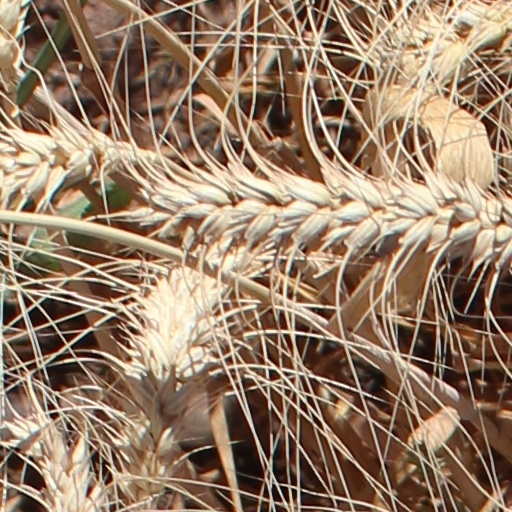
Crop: wheat